Understanding Comics

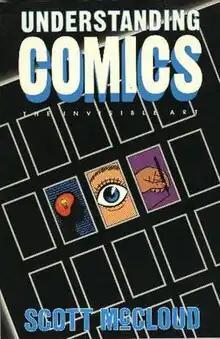
Cover of the original Tundra Publishing edition of "Understanding Comics: The Invisible Art"

Understanding Comics: The Invisible Art is a 1993 non-fiction work of comics by American cartoonist Scott McCloud. It explores formal aspects of comics, the historical development of the medium, its fundamental vocabulary, and various ways in which these elements have been used. It expounds theoretical ideas about comics as an art form and medium of communication, and is itself written in comic book form.